Timeline of the 2019–2020 Hong Kong protests (December 2019)

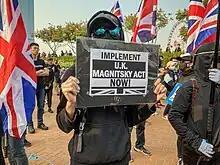
Protesters with British flags

Hundreds of people took part in another rally in support of the Muslim Uighurs, expressing concern that Hong Kong will soon face similar oppression if Beijing tightens its grip on the territory. Some waved flags calling for Hong Kong Independence, others waved American, British, Tibetan or Chinazi flags. Participants chanted slogans such as "Stand with Muslims, stand with freedom". Some yelled out "Hong Kong independence is the only way out!".